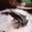
Label: frog